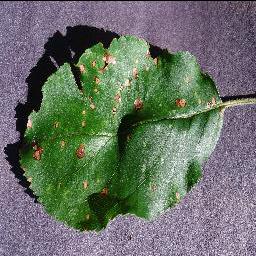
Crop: apple
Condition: black_rot